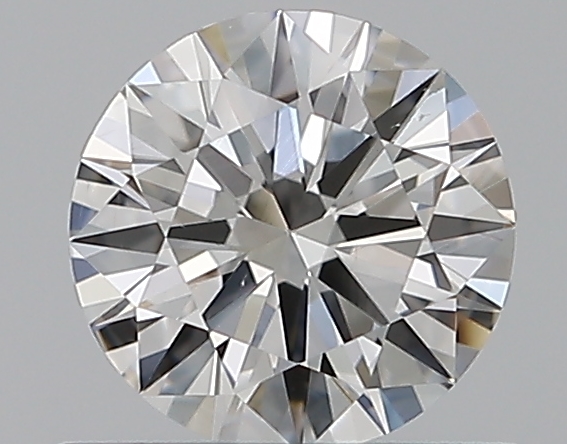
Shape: round
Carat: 0.5
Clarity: VS2
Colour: F
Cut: EX
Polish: EX
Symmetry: EX
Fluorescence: N
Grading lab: GIA
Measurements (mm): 5.17 x 5.19 x 3.08